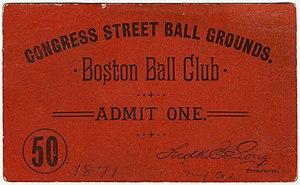
Les Reds de Boston sont une ancienne franchise de baseball basée à Boston aux États-Unis. Cette formation évolue successivement en Players League (1890) puis en American Association, et remporte le titre les deux saisons.